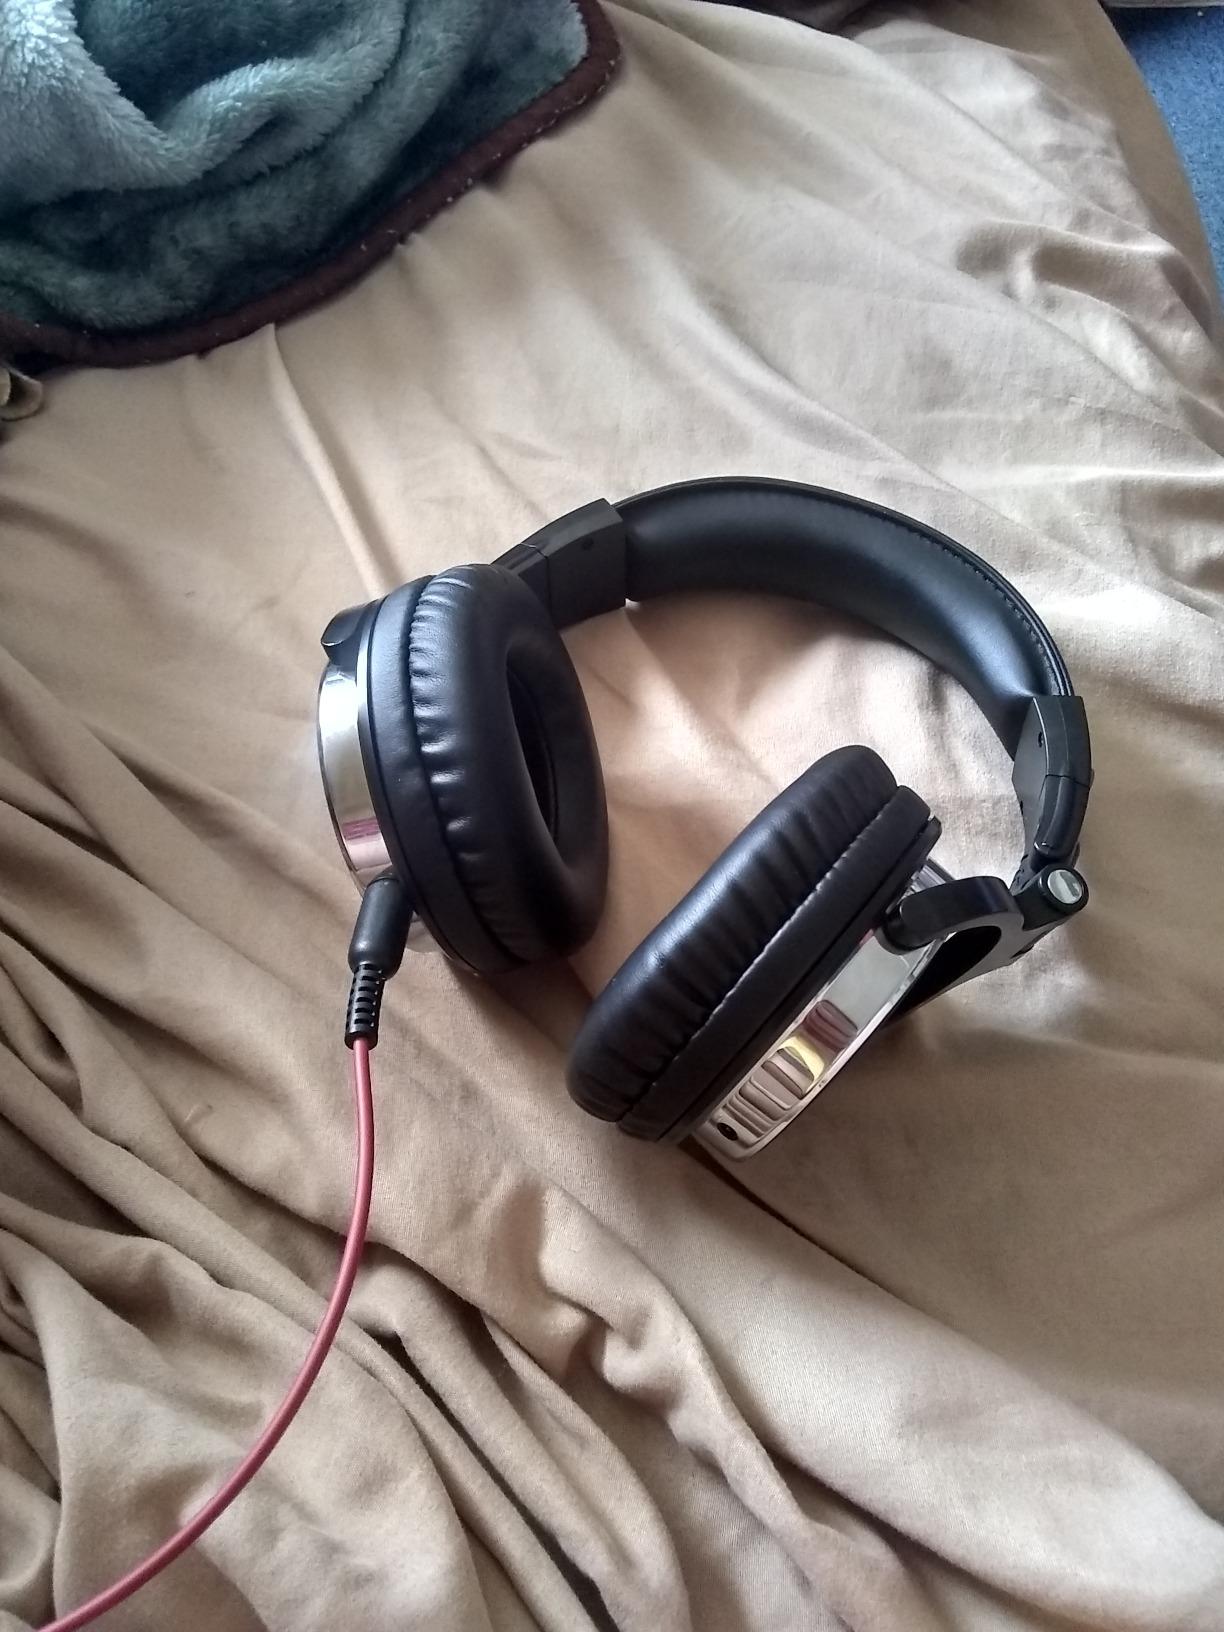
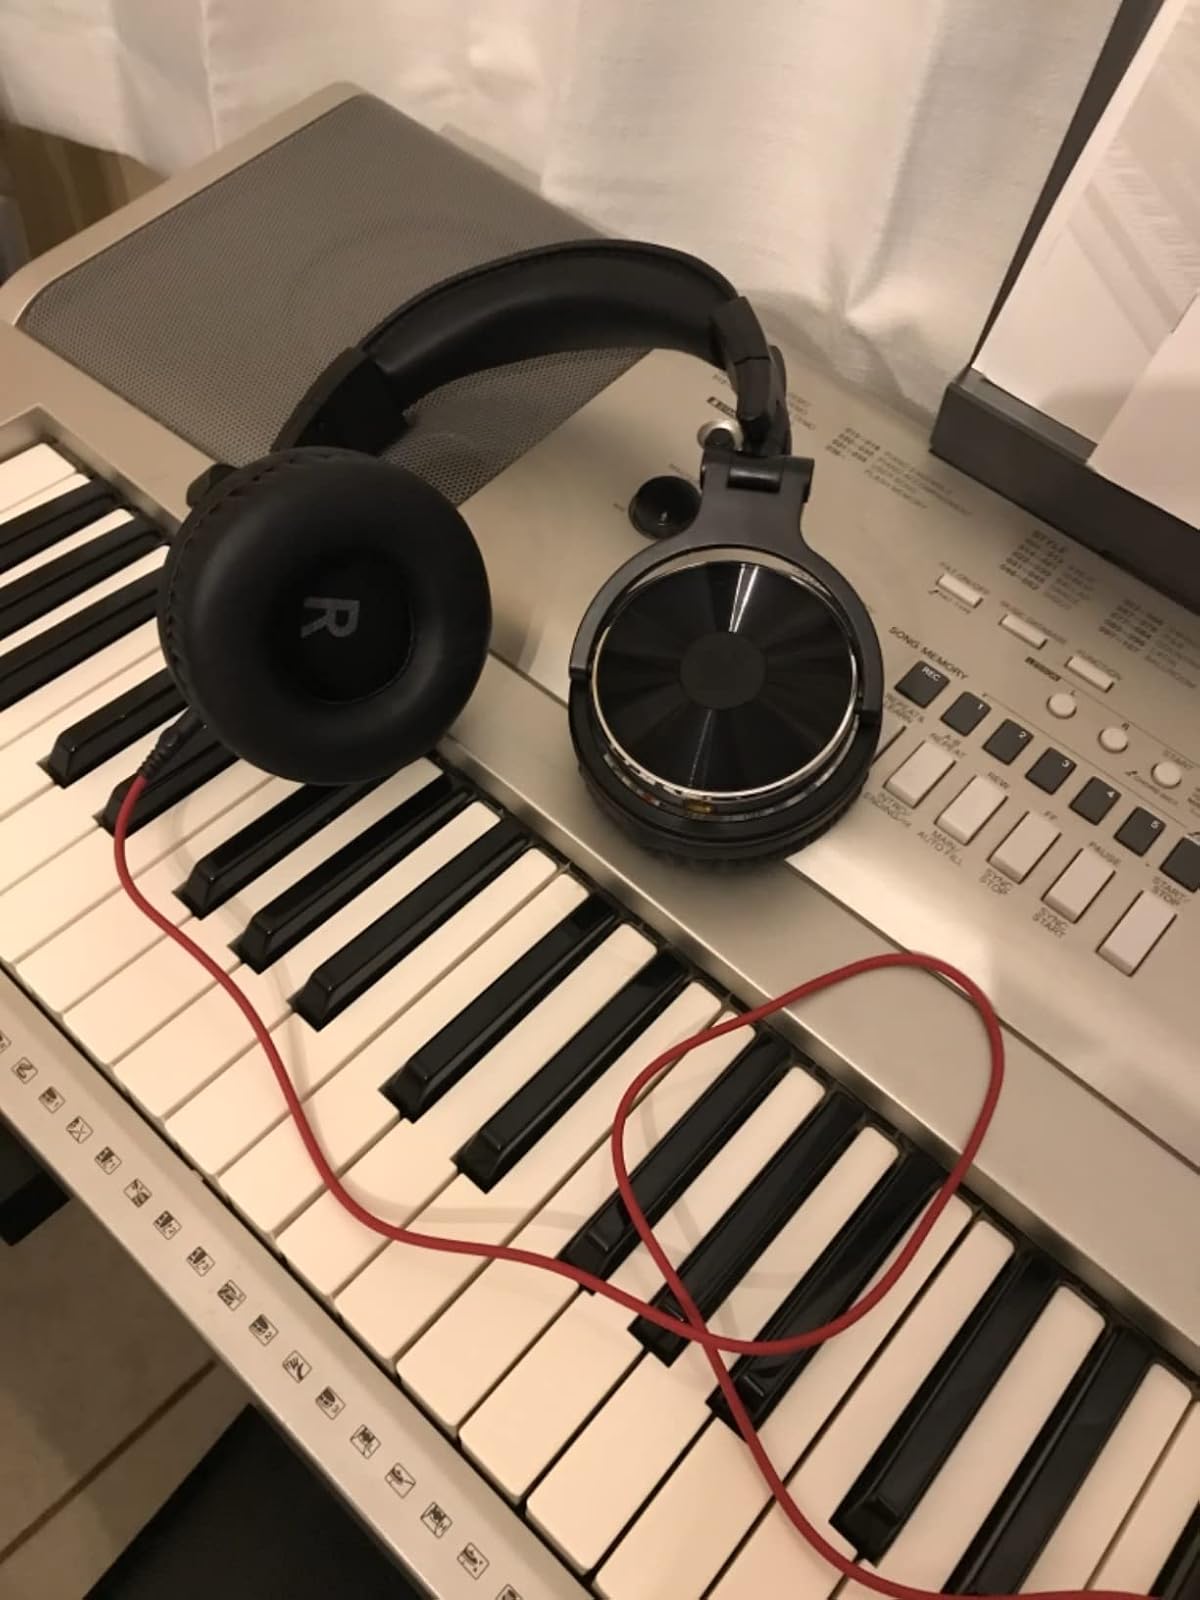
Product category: headphones
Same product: yes